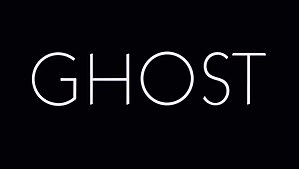
Ghost
Ghost er et amerikansk romantisk drama fra 1990, der blev instrueret af Jerry Zucker, mens manuskriptet blev skrevet af Bruce Joel Rubin. Patrick Swayze, Demi Moore, Tony Goldwyn og Whoopi Goldberg medvirker. Ghost blev nomineret til adskillige Oscars, og vandt i kategorierne Oscar for bedste originale manuskript|bedste originale manuskript og bedste kvindelige birolle. Filmen vandt i samme kategori en Golden Globe.